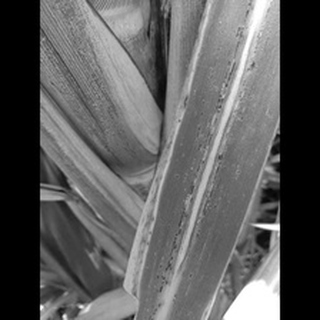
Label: sugarcane_rust